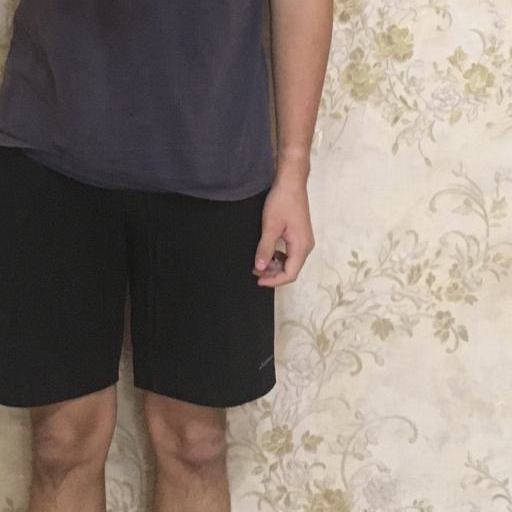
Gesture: no_gesture